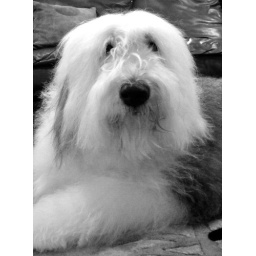
Mr. Quiggles in black & white